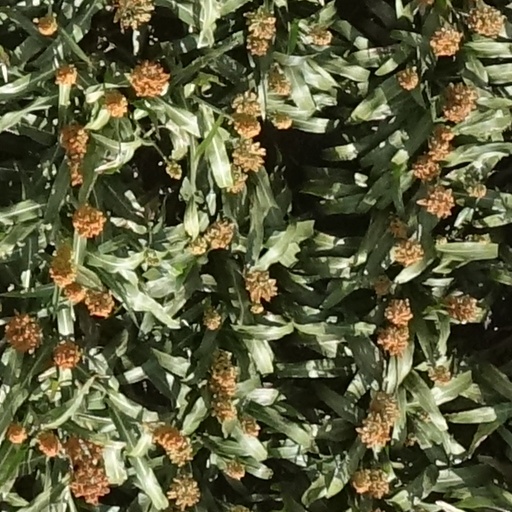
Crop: sorghum